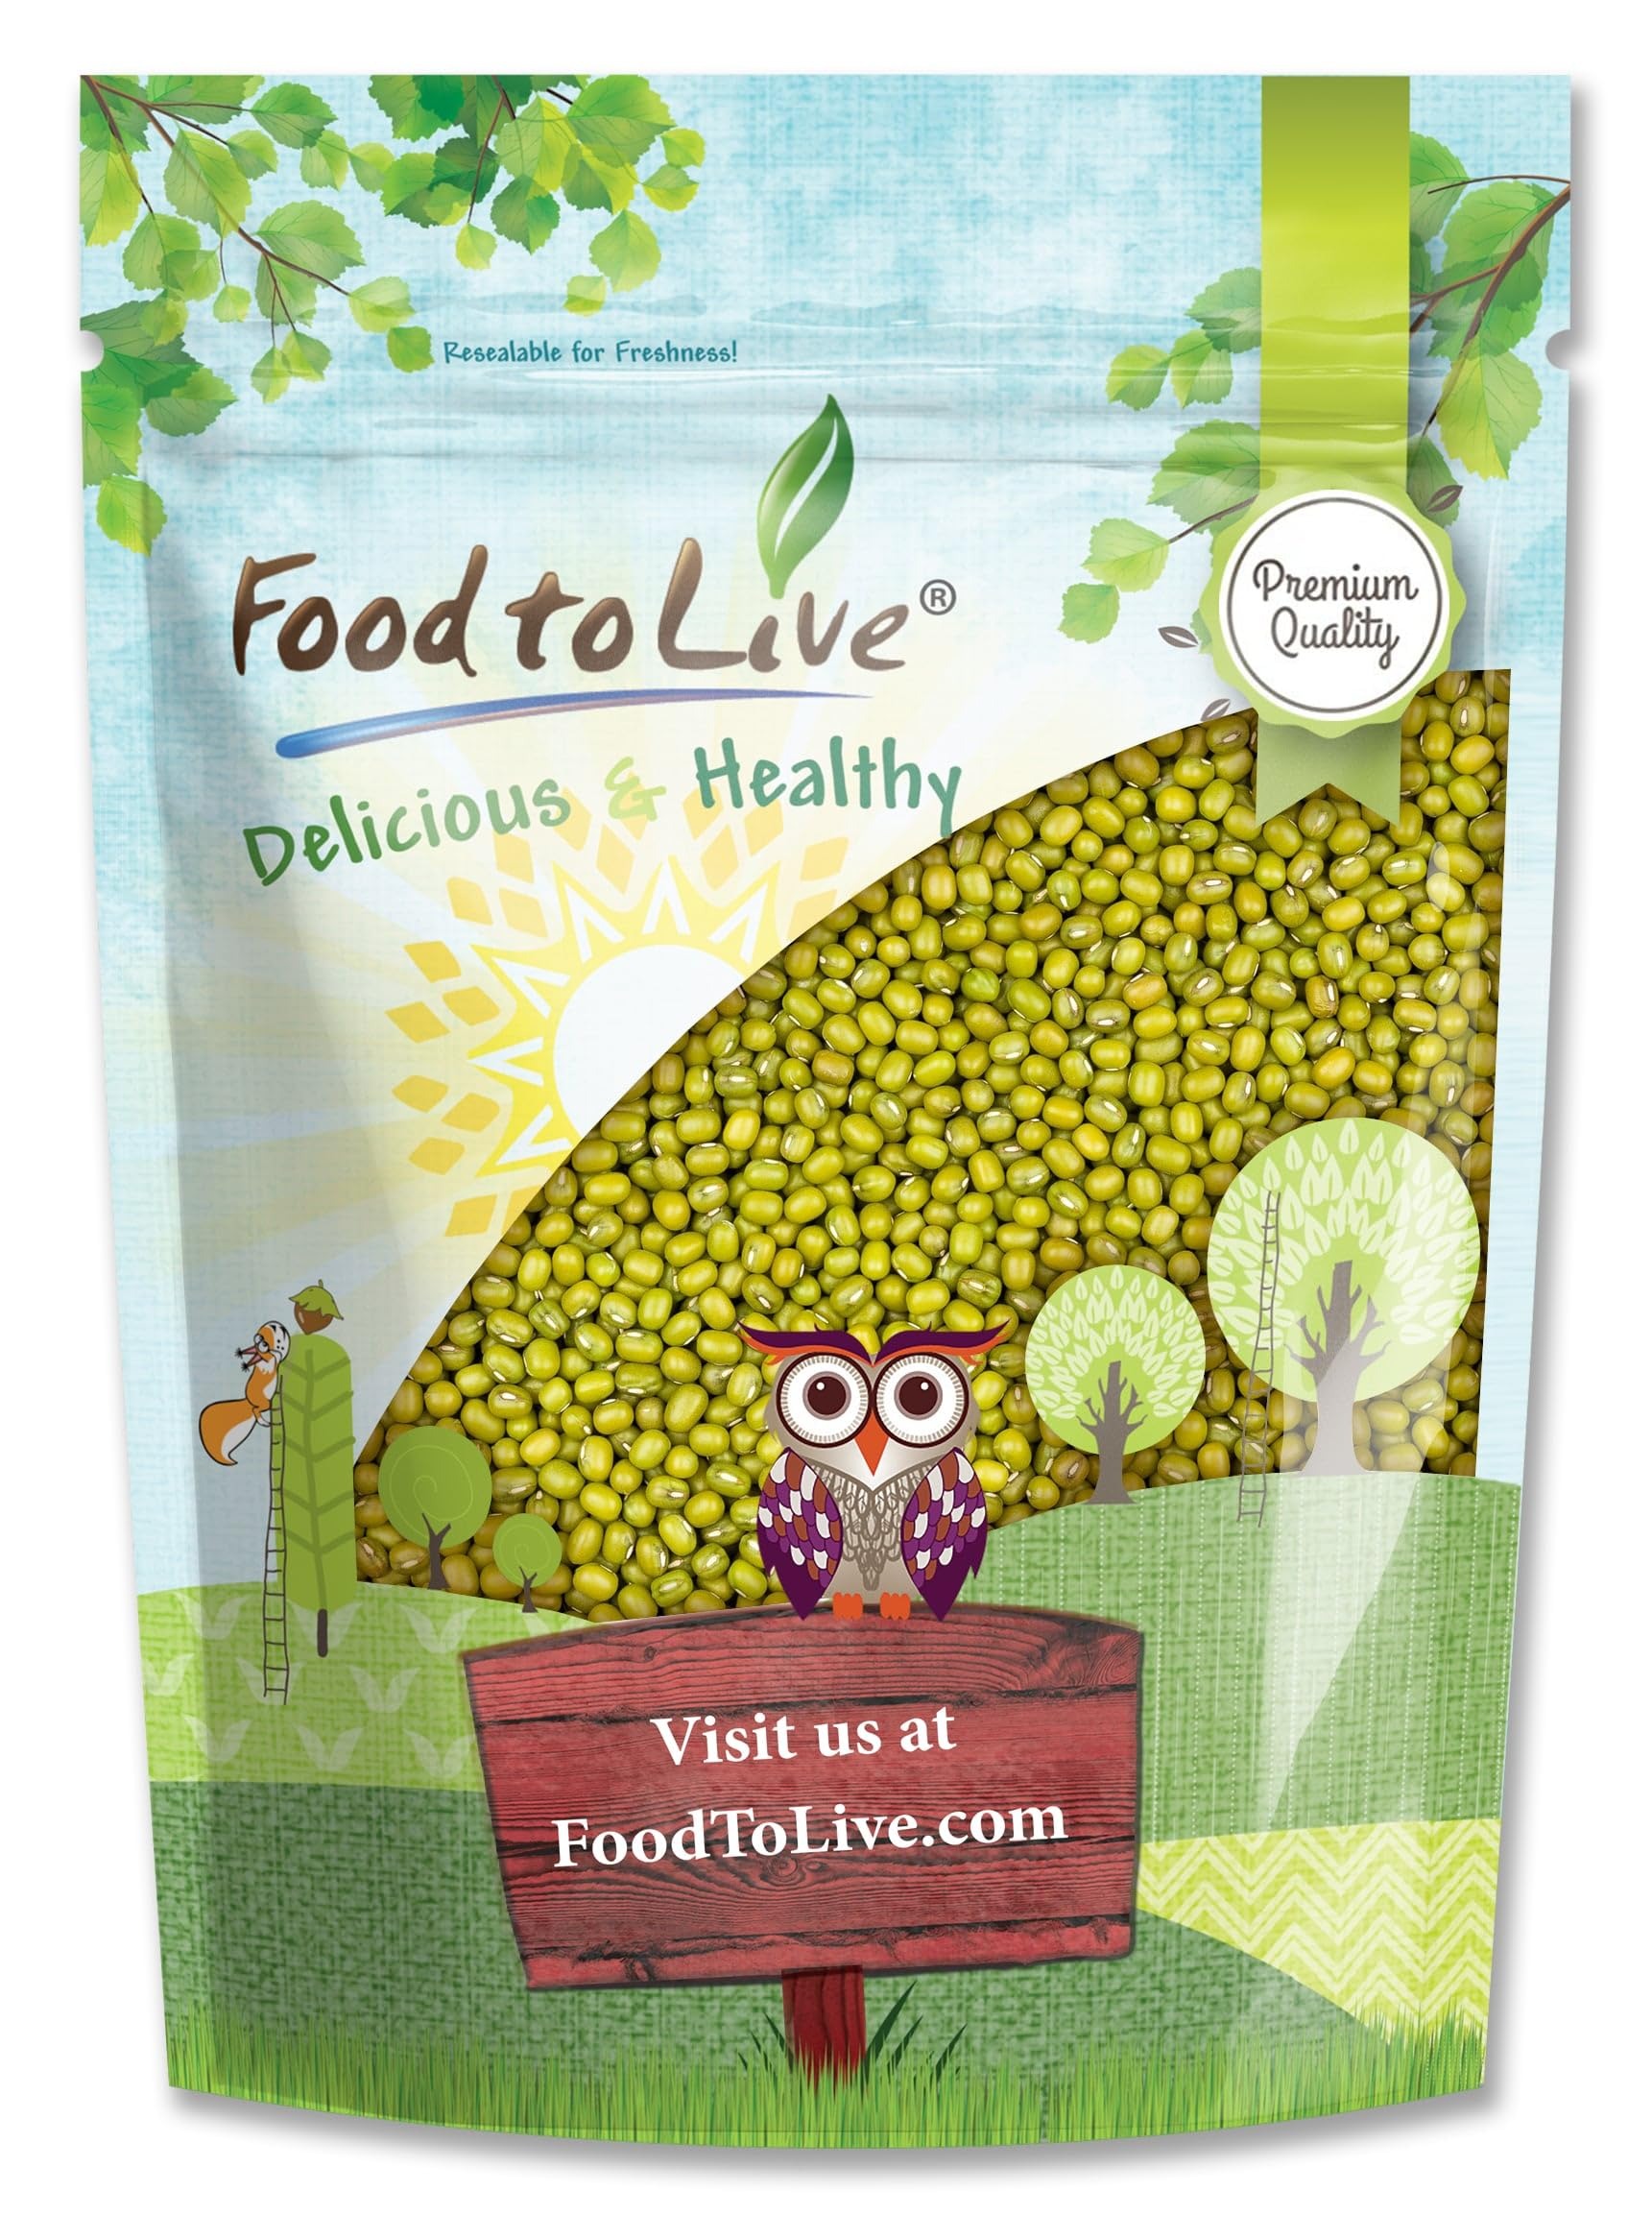
Item Name: Food to Live - Mung Beans, 5 Pounds – Whole, Dried, Raw Moong, Kosher, Vegan, Sirtfood, Bulk Green Gram, Low Sodium, Good Source of Dietary Fiber, Protein, Folate, Copper, and Iron
Bullet Point 1: ✔️DIGESTIBLE PLANT PROTEINS: A cup of cooked mung beans contains 14g of proteins that are easy to process.
Bullet Point 2: ✔️EXTREMELY VERSATILE INGREDIENT: Mung Beans can be used in sweet & savory dishes and even to make flour.
Bullet Point 3: ✔️SOURCE OF B VITAMINS: Food to Live Mung Beans are a prime source of many B vitamins, especially folate.
Bullet Point 4: ✔️A BOOST OF ZINC: Mung beans are a plant food exceptionally rich in zinc, as well as magnesium and manganese.
Bullet Point 5: ✔️MUNG BEAN SEEDS FOR SPROUTING: The Food to Live Mung Beans germination rate is very high.
Product Description: Mung Beans from Food to Live can be included into any diet. They’ve been an important ingredient in many Indian dishes for centuries and now everyone can enjoy their refreshingly delicious taste. Sprout mung beans, cook them, or use to make a spicy dip. You are sure to love their taste and your general health will benefit from the nutrients they provide. Nutritional Value Like any other legumes, mung beans are rich in protein and essential minerals. This food will provide your body with B vitamins (mainly folate and B1), magnesium, and manganese. Directions Mung Beans from Food to Live can be soaked and cooked or sprouted. If you love spicy Indian dishes, you’ll definitely enjoy numerous recipes that include these tiny green beans. Sprouts are crunchy and tasty. You can add them to enhance the taste and nutritional value of salads. This product is processed in a facility that also processes tree nuts and wheat.
Value: 80.0
Unit: Ounce

Price: 27.94